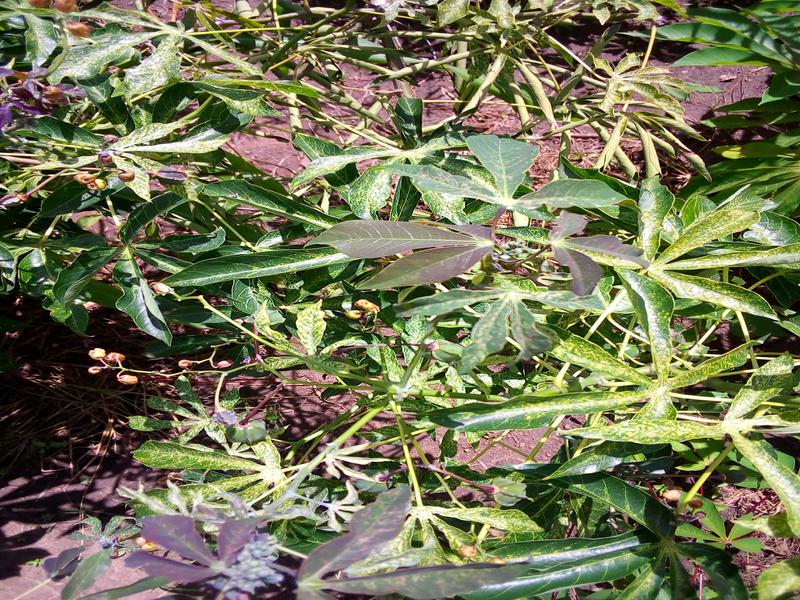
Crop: cassava
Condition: green_mottle